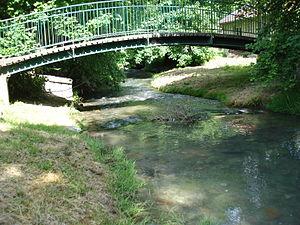
La Retourne est une rivière française, affluent de l'Aisne en rive gauche. Elle traverse principalement le département des Ardennes avant de finir sa course dans celui de l'Aisne, dans les deux anciennes régions Champagne-Ardenne et Picardie, donc dans les deux régions Grand-Est et Hauts-de-France.
Juniville est une commune française située dans le département des Ardennes, en région Grand Est.